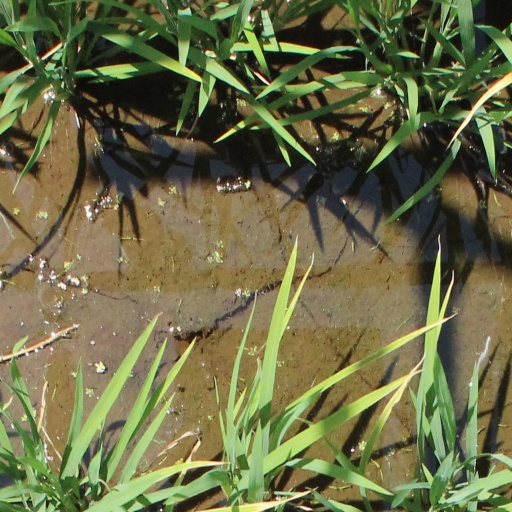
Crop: rice